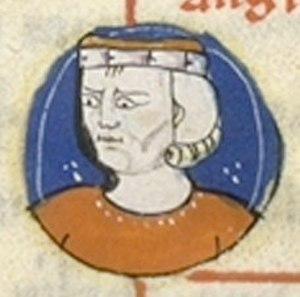
Theobald II of Champagne
La maison de Blois-Champagne est une dynastie comtale et royale du Moyen Âge. Ses principaux membres ont donné des comtes de Blois, de Chartres, de Châteaudun, de Troyes, de Meaux, de Champagne, des ducs de Bretagne et duc de Normandie, des rois de Navarre, un roi de Jérusalem, un roi d'Angleterre ainsi que des comtes d'Aumale et de Boulogne. Maison fondée au Xᵉ siècle, elle fut très puissante au Moyen Âge. Ses membres contrôlèrent les comtés de Blois et de Champagne, ainsi que l’archevêché de Bourges et encerclaient le domaine royal capétien, avant d'acquérir la couronne de Navarre. La branche aînée prend fin officiellement en 1305, avec la mort de la reine de France, Jeanne de Navarre.
Thibaut de Blois ou Thibaut IV le Grand, fut comte de Blois, de Chartres et de Châteaudun, comte de Meaux, de Troyes et de Champagne et seigneur de Sancerre.
Héloïse, en latin Eloysa, parfois Heloisa ou Heloissa, née vers 1092 et morte le 16 mai 1164, est une intellectuelle du Moyen Âge, épouse d'Abailard et première abbesse du Paraclet. Elle serait la fille née de l'union scandaleuse de Hersende de Champagne, Dame de Montsoreau avec le Grand bouteiller de France Gilbert de Garlande. Chantre de l'amour libre, elle est la deuxième femme de lettres d'Occident dont le nom soit resté et le premier écrivain à affirmer et définir la spécificité du désir féminin.
Terre à proximité de la Normandie, le Chartrain a été au cours des IXᵉ et Xᵉ siècles secoué par les invasions et guerres normandes, notamment en 858 et en 911. Pour fixer les populations normandes et mettre ainsi un terme au saccage des terres du royaume, Carloman fait le chef viking Hasting « comte de Chartres » en 882, après l’avoir battu. Sitôt comte, Hasting vend sa possession en 886.